Iowa Tribe of Oklahoma

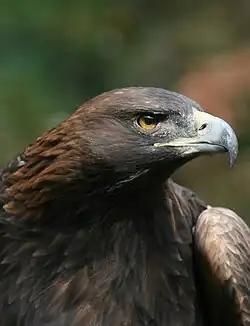
Golden eagle, "Aquila chrysaetos"

A unique tribal service is the Bah Kho-Je Xla Chi or Grey Snow Eagle House. This eagle aviary was built in January 2006, within the tribe's buffalo preserve. Bah Kho-Je Xla Chi serves both to rehabilitate injured eagles and to house eagles that cannot be released back in the wild. The program works with golden eagles and bald eagles. Located in Perkins, this is the first facility that can house injured eagles in the state of Oklahoma and meets US Fish and Wildlife Service standards.